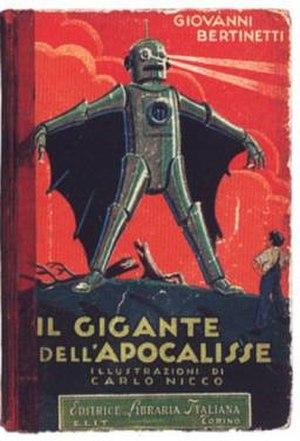
L'histoire de la science-fiction italienne est un parcours varié d'un genre littéraire qui s'est répandu au niveau populaire après la Seconde Guerre mondiale et en particulier depuis le milieu des années 1950, dans le sillage de la littérature américaine et britannique.
Giovanni Bertinetti, né à Turin 22 février 1872 et mort dans la même ville le 11 octobre 1950, est un écrivain italien de science-fiction et de littérature pour la jeunesse. Il a également publié des livres pratiques sous les pseudonymes Ellick Morn et Donna Clara, et écrit des pièces de théâtre en dialecte piémontais.